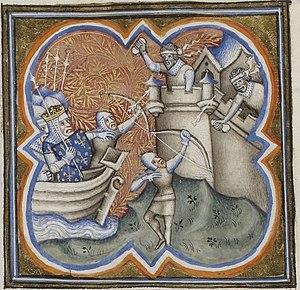
Philippe Auguste assiège Acre durant la troisième croisade. Enluminure des Grandes Chroniques de France, XIVe siècle. Paris, Bibliothèque nationale de France, Département des manuscrits, Français 2813, folio 237 recto.
Cette page concerne l’année 1191 du calendrier julien.